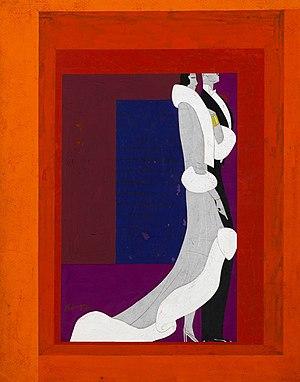
Femina est un magazine français créé le 1ᵉʳ février 1901 par Pierre Lafitte et disparu en 1954.